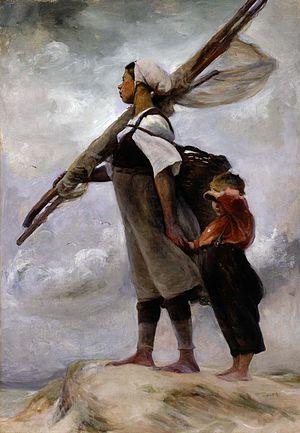
La colonie artistique d'Étaples, appelée aussi école des peintres d'Étaples, est un regroupement de peintres et de sculpteurs qui se sont installés, entre la fin du XIXᵉ, vers 1882, et le début du XXᵉ siècle jusqu'à la Première Guerre mondiale, dans la commune d'Étaples située sur la Côte d'Opale, dans le nord de la France.
Elizabeth Nourse, née le 26 octobre 1859 à Mount Healthy, dans l'Ohio, et morte le 8 octobre 1938 à Paris, est une peintre américaine. Elle a principalement effectué des portraits, des scènes de genre et des paysages dans un style s'apparentant le plus souvent au réalisme. Jamais mariée et sans descendance, Elizabeth Nourse a pu être considérée comme « précurseur de la peinture sociale réaliste ».